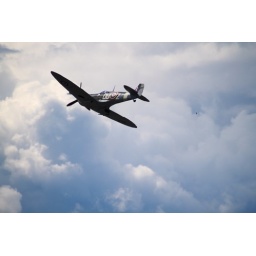
Flying Heritage Collection Fly Day May 22 2010 - Paul Allen's vintage airplane museum, many in flying order